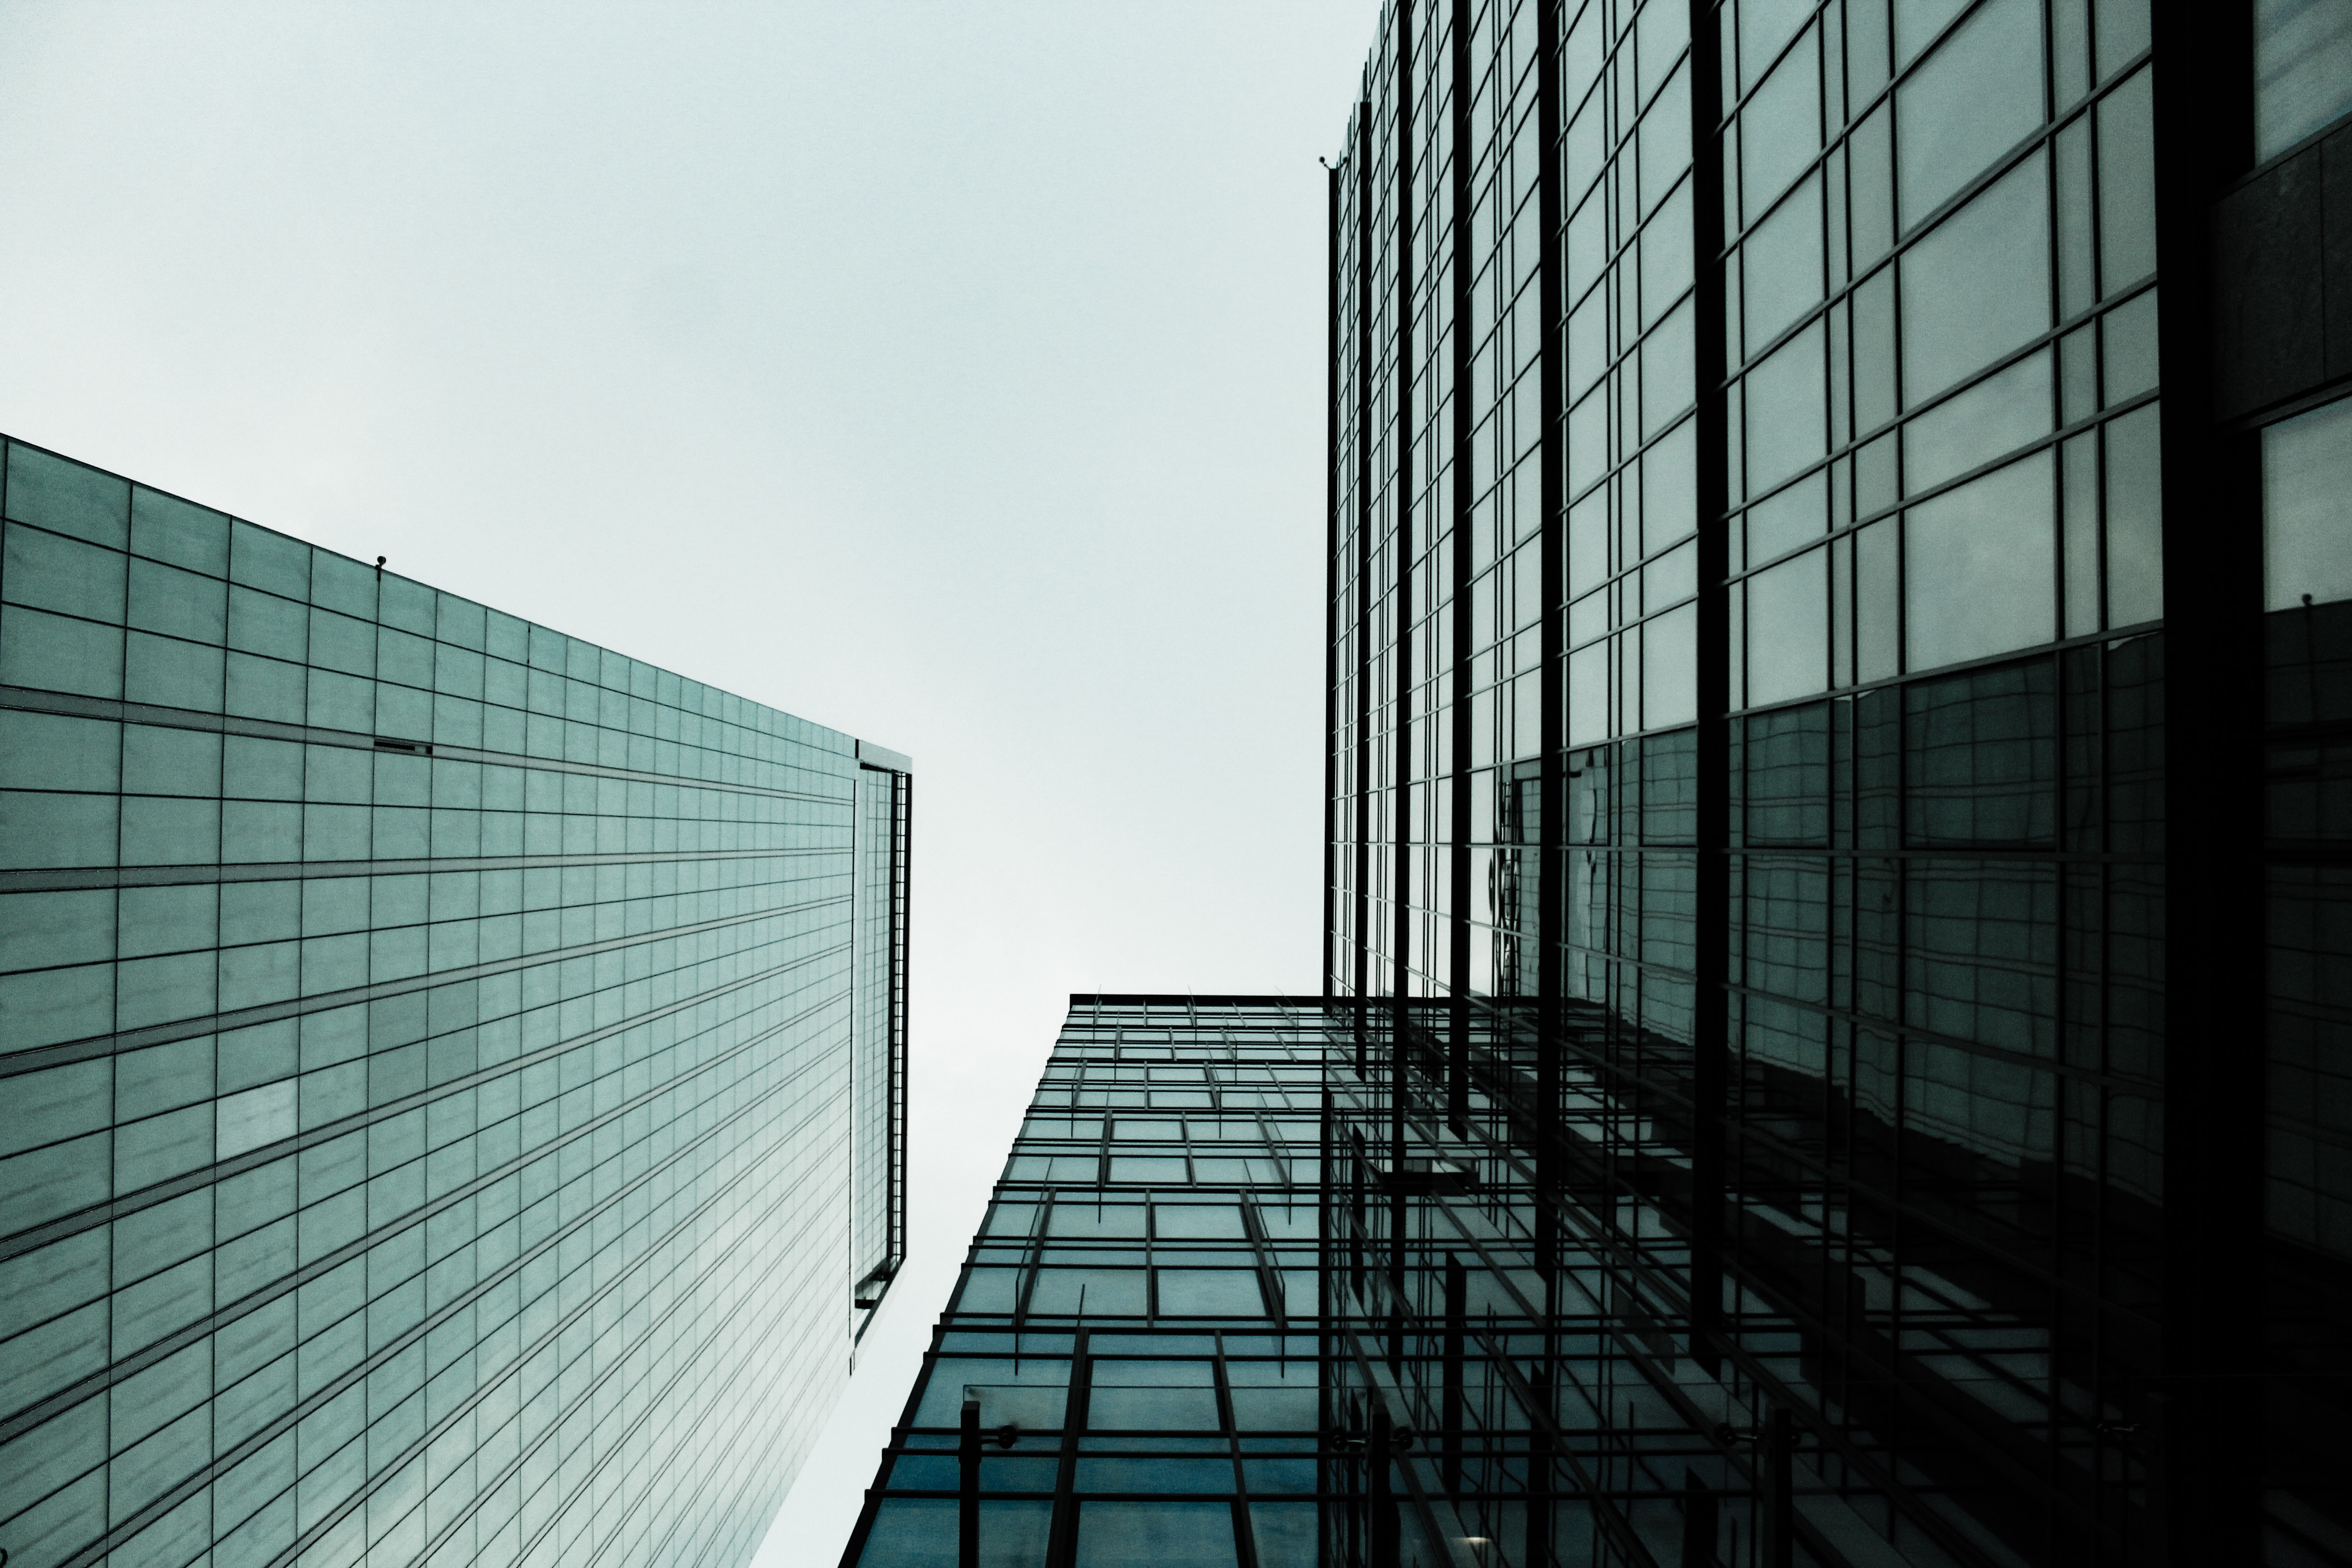
architecture, blue, daytime, urban area, metropolitan area, line, building, skyscraper, tower block, sky, commercial building, glass, city, metropolis, facade, reflection, corporate headquarters, Material property, black and white, Colorfulness, daylighting, monochrome, symmetry, headquarters, window, Tints and shades, metal, tower, Transparent material